Marcus (son of Basiliscus)

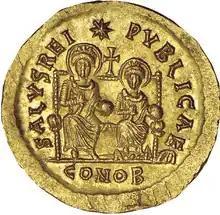
"Solidus" of Marcus with his father Basiliscus

Marcus (Greek: Μᾶρκος; died August 476) was the son of the Eastern Roman general and usurper Basiliscus and Zenonis. He was acclaimed "caesar" in 475 and later promoted to "augustus", ruling as junior co-emperor to his father. When Zeno reoccupied Constantinople in late August 476, Marcus, with his parents, hid in a church. Zeno swore he would not spill their blood, and instead had them exiled to Limnae in Cappadocia, where they were then starved to death.